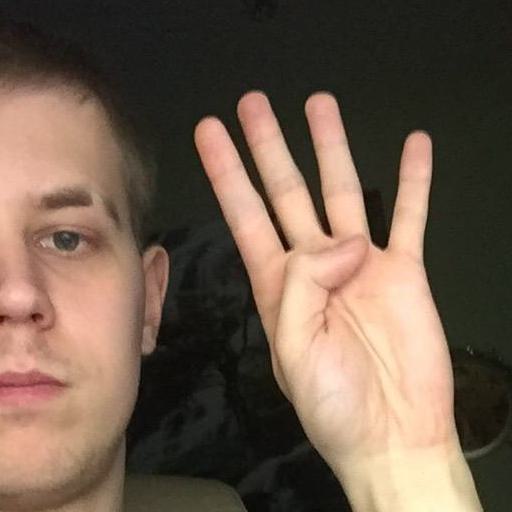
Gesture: four